Jim Spanarkel

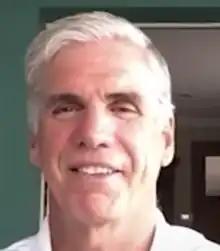
Spanarkel in 2020

James Gerard Spanarkel (born June 28, 1957) is an American television analyst for College Basketball on CBS and Fox College Hoops. He is a former professional basketball player for the Philadelphia 76ers and the Dallas Mavericks. He played college basketball for Duke University, where he was an All-American.